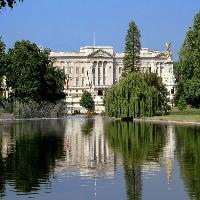
Weather: sun or clear